Øksnes Municipality

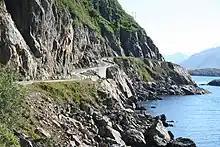
Part of the road to Nyksund.

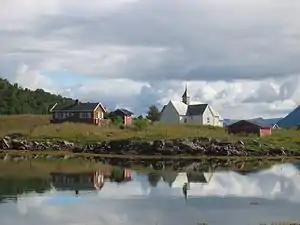
View of Øksnes Church on Skogsøya island

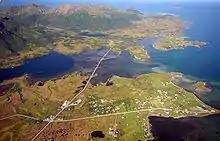
View of Strengelvag

The municipality of Øksnes was established on 1 January 1838 (see formannskapsdistrikt law). On 1 January 1866, a small area of southern Øksnes (population: 40) was transferred to the neighboring Bø Municipality. On 1 July 1919, the northeastern part of Øksnes along the Gavlfjorden (population: 1,085) was separated to form the new Langenes Municipality. This left Øksnes with 2,296 residents.